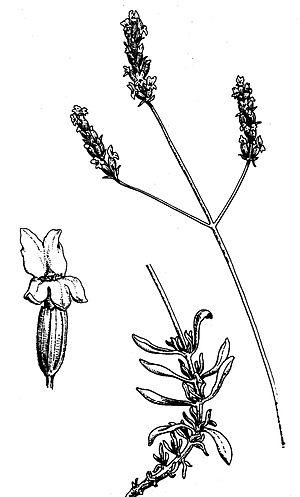
La Lavande aspic, Lavandula latifolia, anciennement L. spica, est un arbrisseau de la famille des Lamiaceae, présent en Espagne, en France et dans le Sud de l’Angleterre. Il affectionne les zones de petite montagne, au climat méditerranéen, où il pousse en buissons. On le trouve également dans les Pyrénées, dans les montagnes séparant la province de Valence de l’Aragon et en Catalogne.
Lavandula est un genre de plantes de la famille des Lamiaceae.